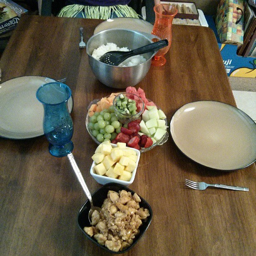
A table with a plate of fruit and bowls of meats and cheeses.
A table with fruits, cheese, meat, and rice.
Serving dishes of fruit and cheese sit on a table
Some plates of food that are on a table.
A brown table with food, plates, and silverware.